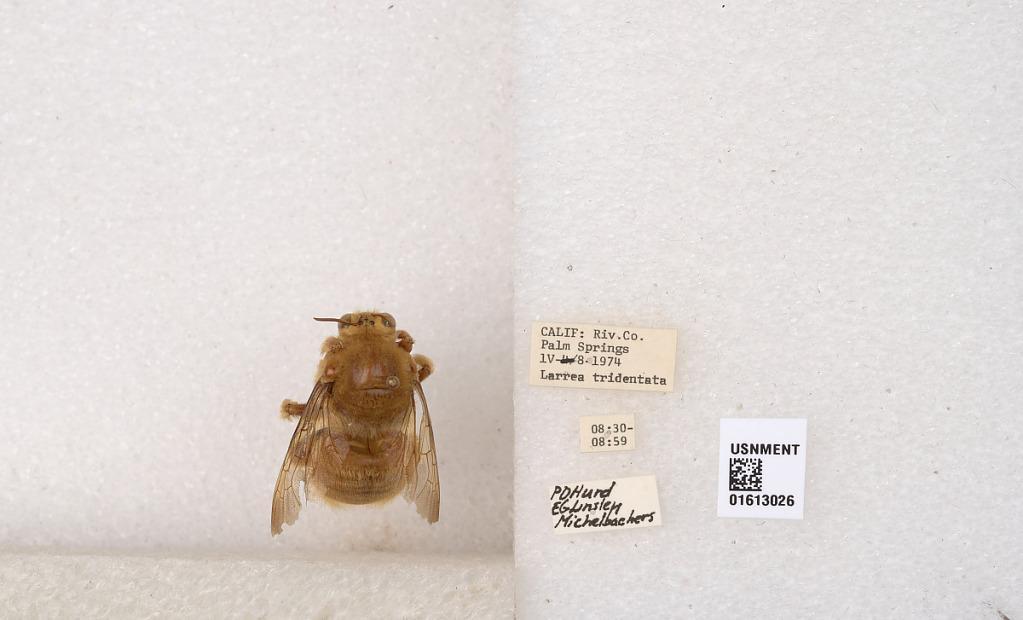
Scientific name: Xylocopa (Neoxylocopa) varipuncta Patton
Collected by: P. Hurd, E. Linsley & Michelbachers
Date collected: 1974-4-8
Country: United States
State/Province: California
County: Riverside
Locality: Palm Springs
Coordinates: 33.8303, -116.545